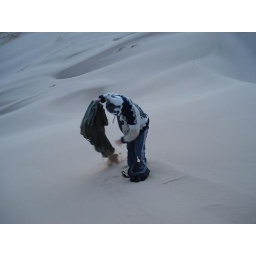
trying to slide down a sand dune in a bivi bag dont work